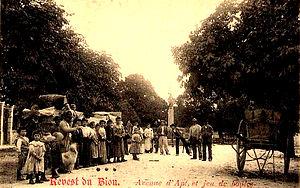
Avenue d'Apt et jeu de boules provençal à Revest-du-Bion
Revest-du-Bion est une commune française, située dans le département des Alpes-de-Haute-Provence en région Provence-Alpes-Côte d'Azur.